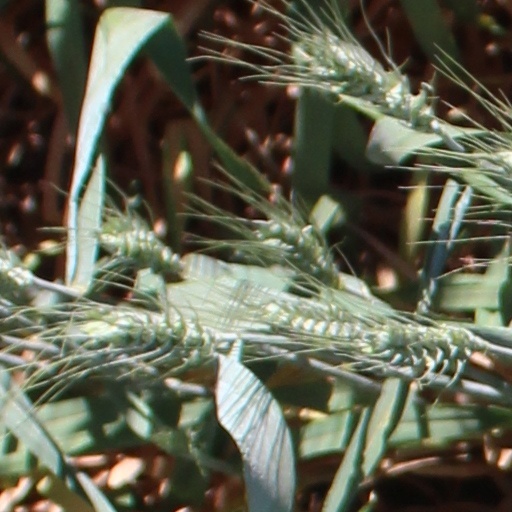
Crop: wheat